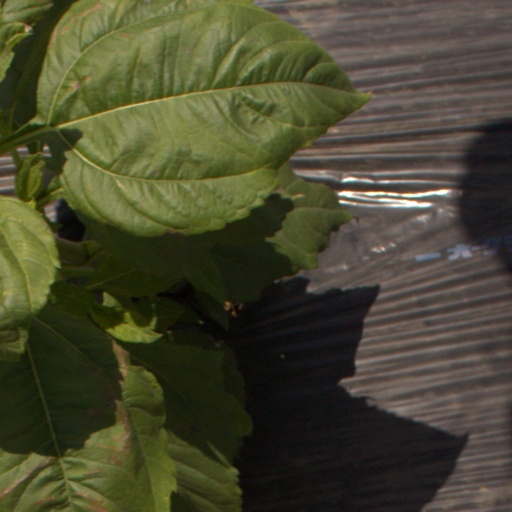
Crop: Jerusalem artichoke